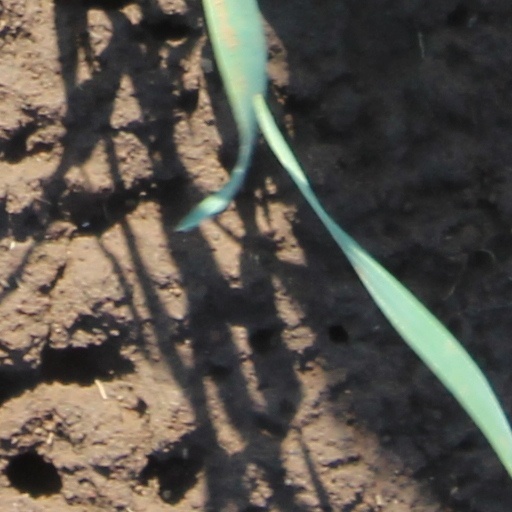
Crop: wheat